Governor of Hofburg Palace

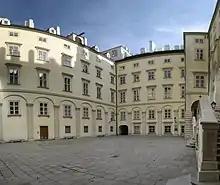
The offices of the governor of the Hofburg are located in the Swiss Wing ("Schweizertrakt")

The Governor of Hofburg Palace is in charge of the Hofburg palace in Vienna. The office is under auspices of the "Burghauptmannschaft".